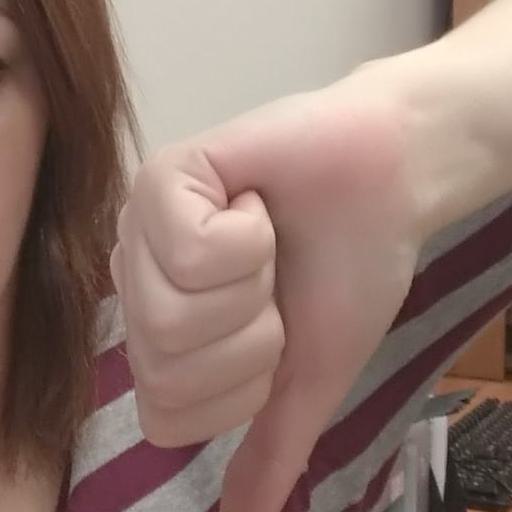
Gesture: dislike